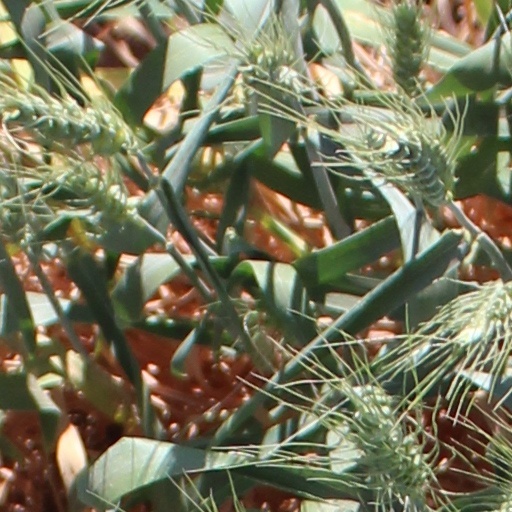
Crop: wheat